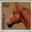
Label: horse